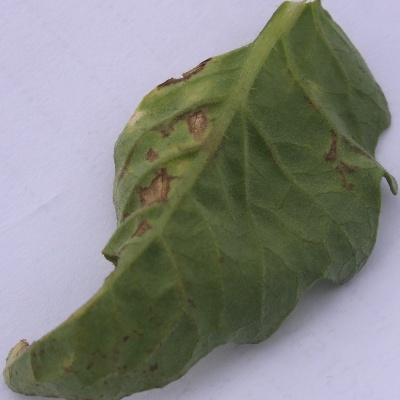
Crop: Tomato
Condition: septoria leaf spot